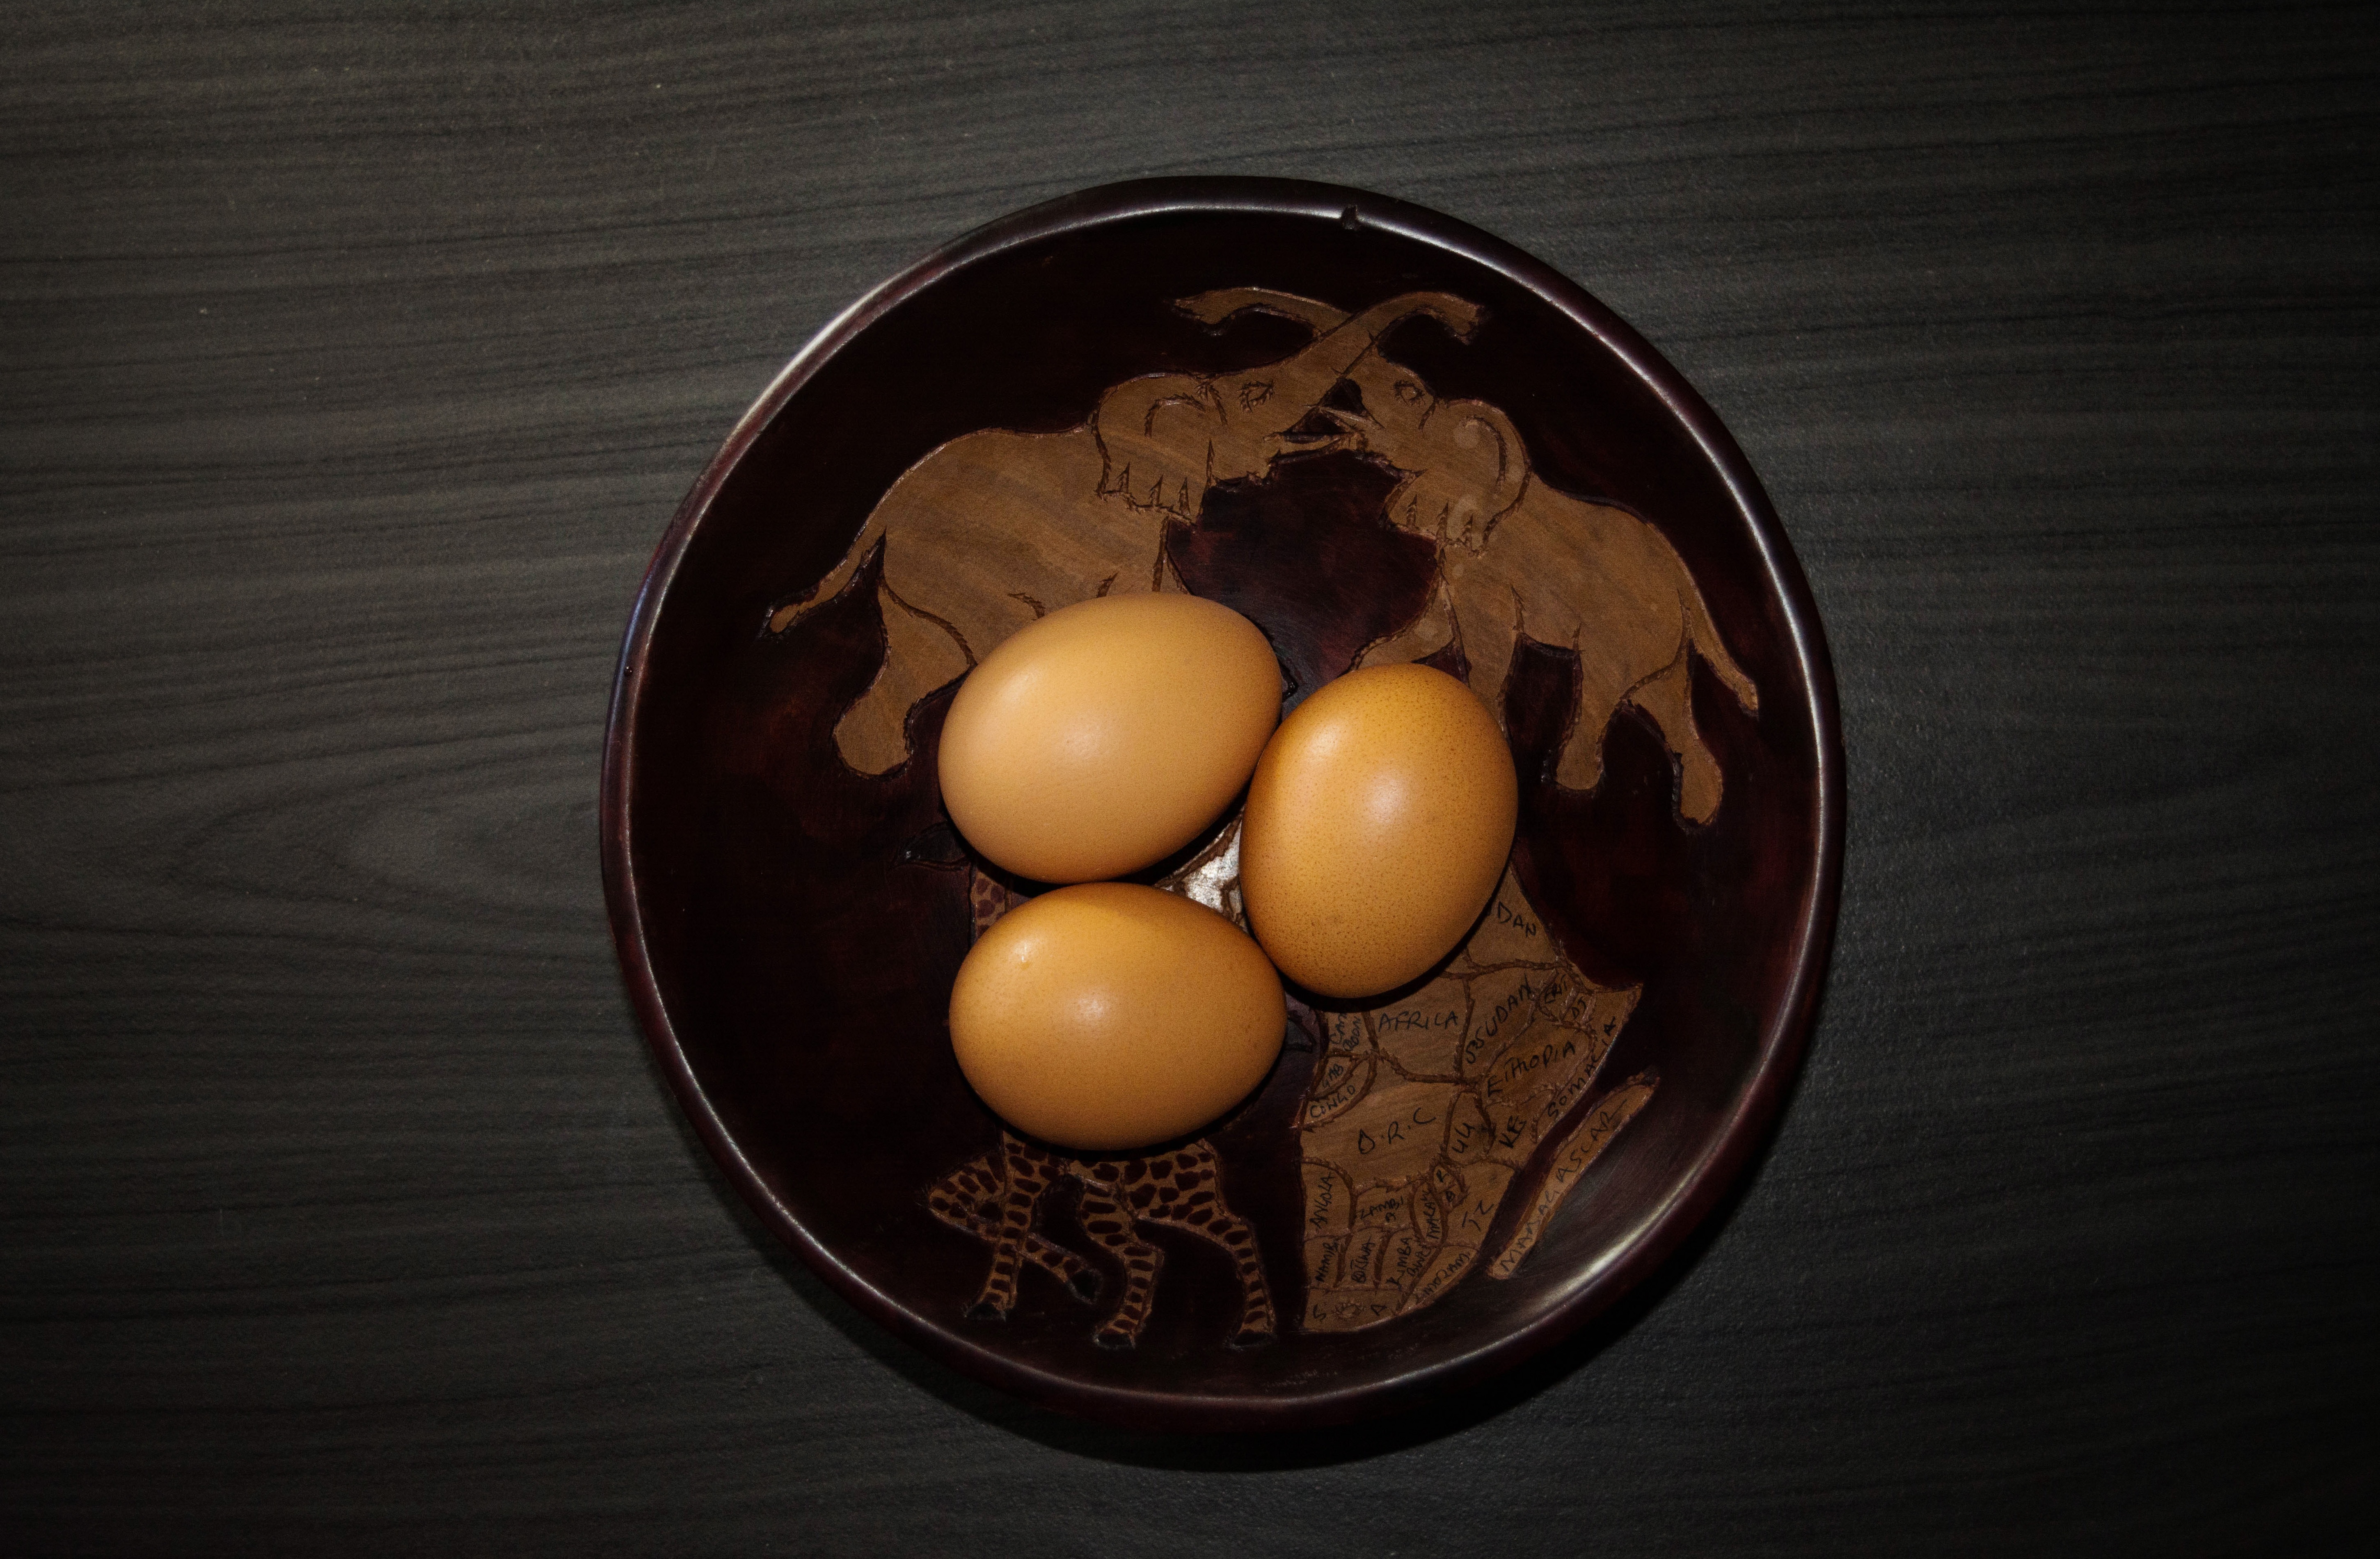
meal, food, produce, natural, fresh, kitchen, cuisine, egg, cook, asian food, nutrition, shape, protein, uncooked